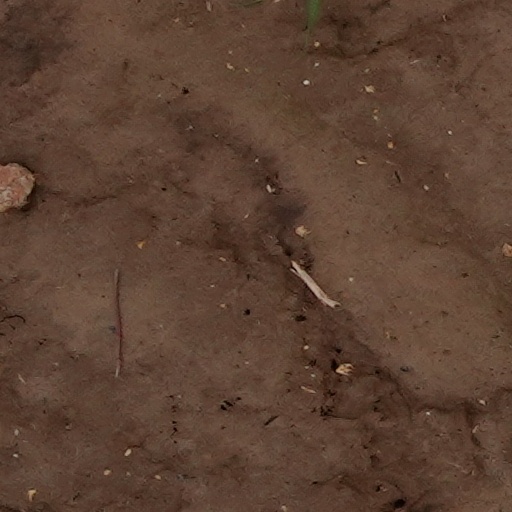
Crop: wheat